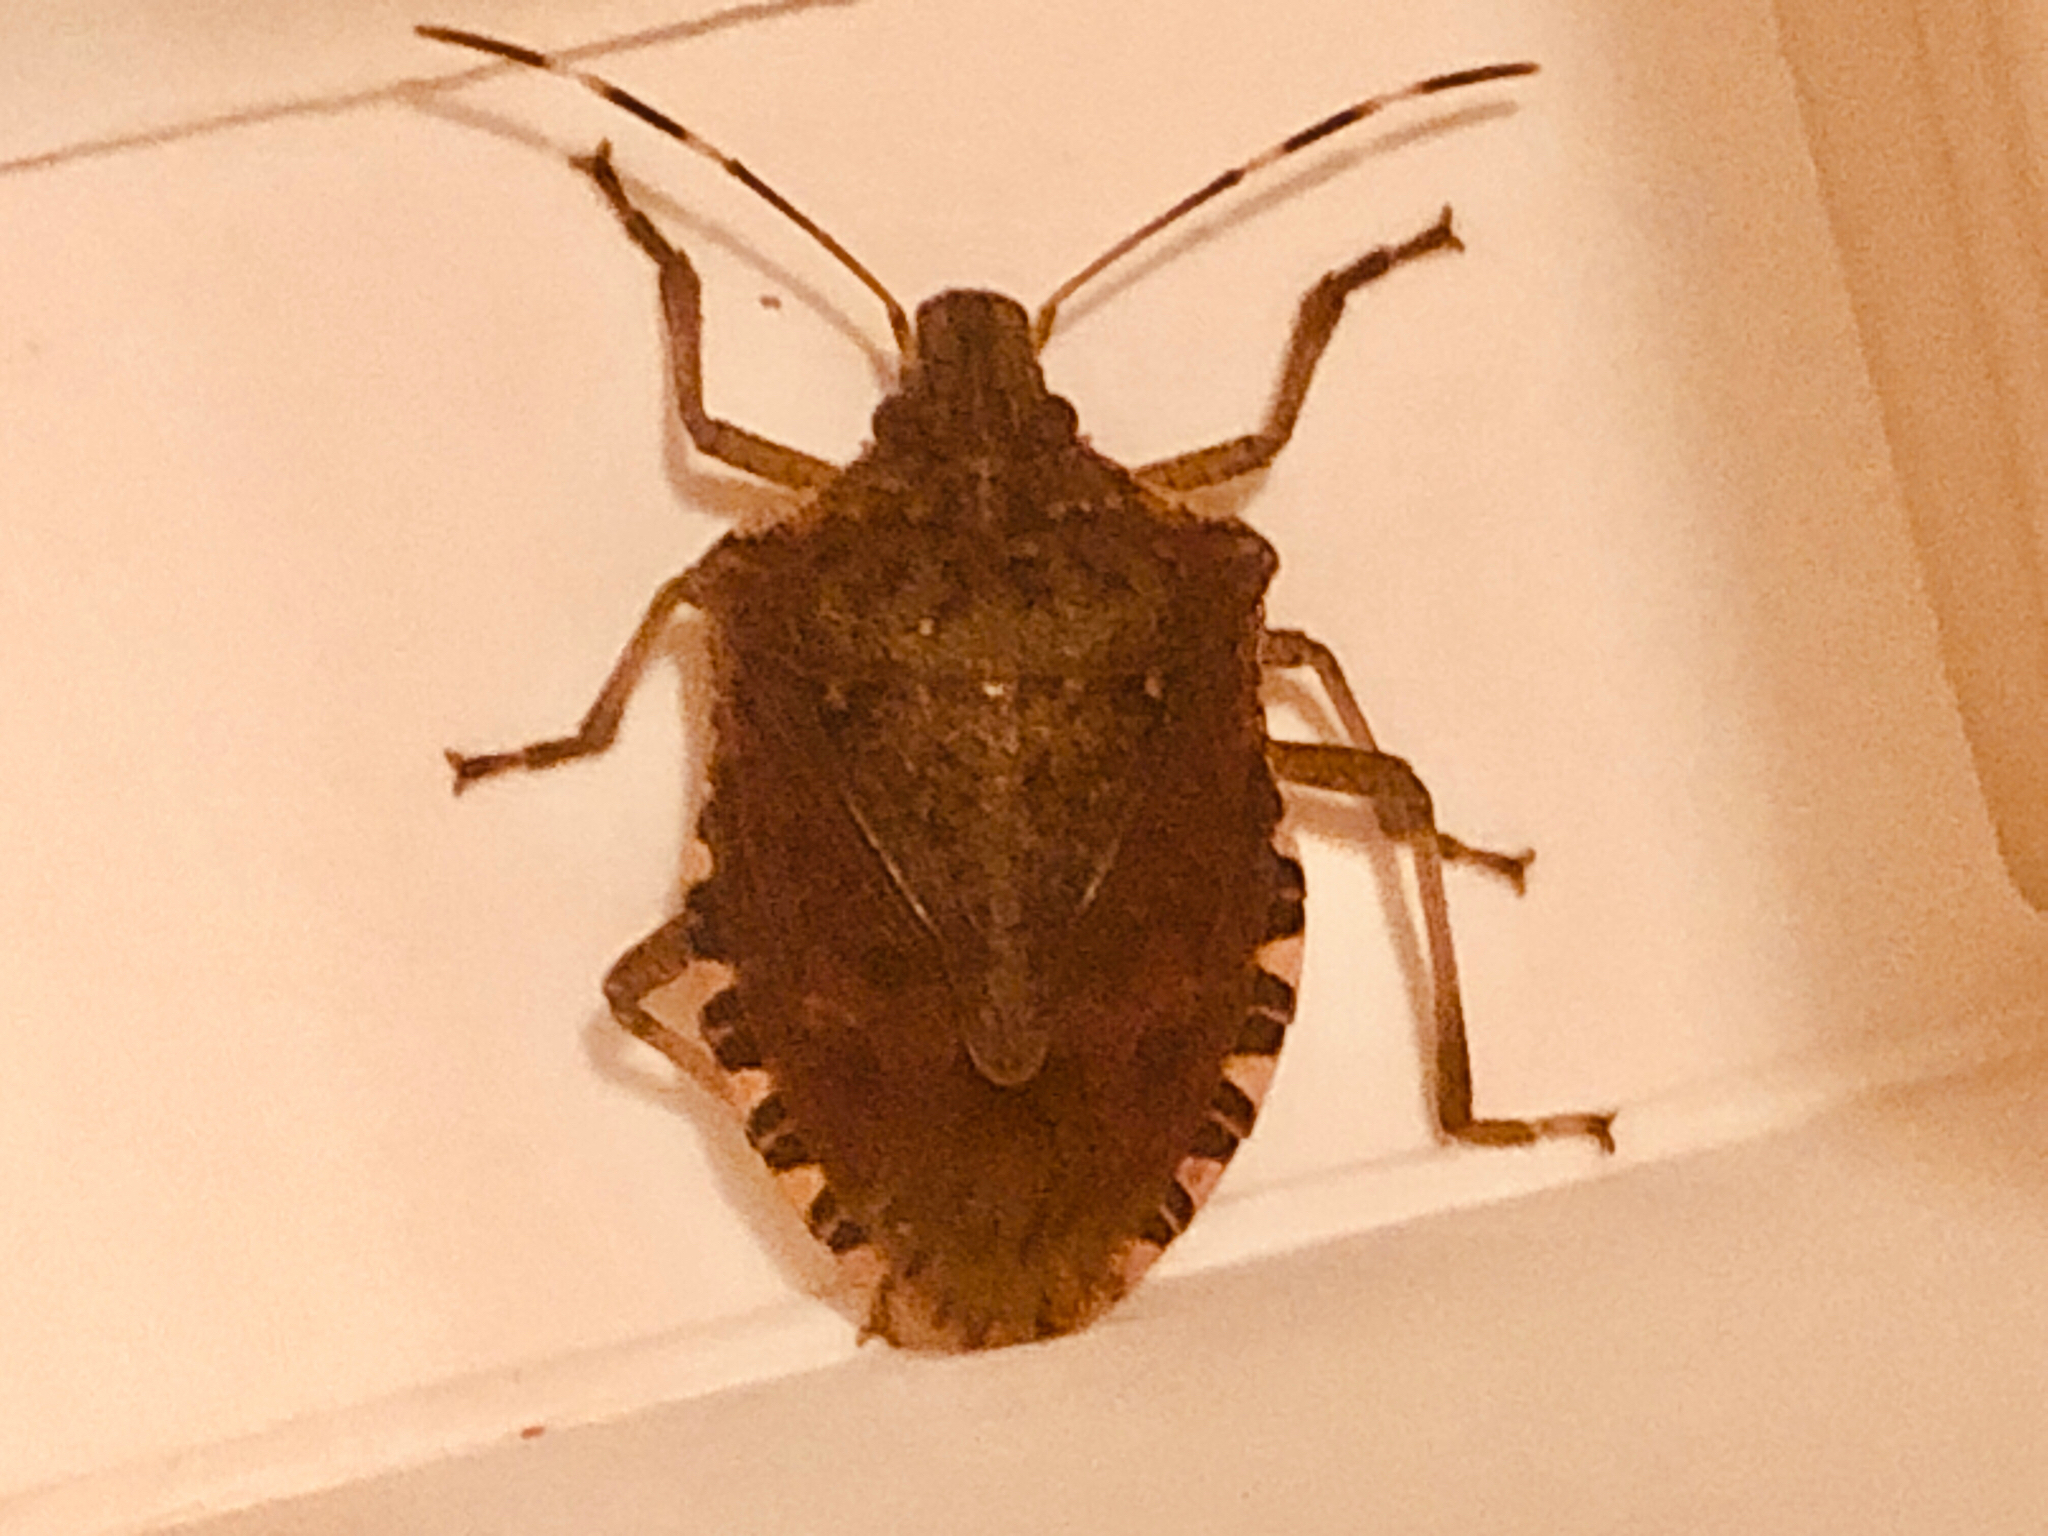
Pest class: stink_bug